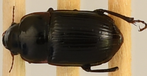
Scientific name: Euryderus grossus
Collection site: Central Plains Experimental Range NEON (CPER), plot CPER_003